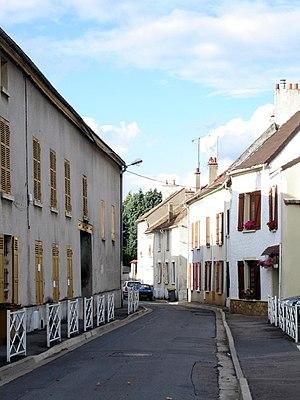
La rue Grangeret de la Grange au Plessis-Bouchard (Val-d'Oise), France